Le Maire Strait

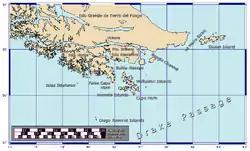
The area around Cape Horn, including the Le Maire Strait

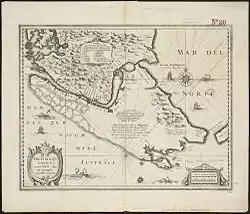
1633 map of Strait of Magellan, showing Strait Le Maire at the right, marked "Fretum le Maire" (Latin) and "Straet Le Maire" (Dutch)

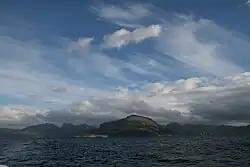
Isla de los Estados as seen from Le Maire Strait

The Le Maire Strait, also known as the Straits Lemaire, is a strait between Isla de los Estados ("Staten Island") and the eastern extremity of the Argentine portion of Tierra del Fuego.